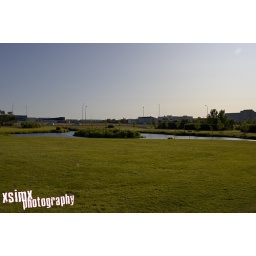
Nice green park near the central bus terminal. Nice to relax after a long days driving.